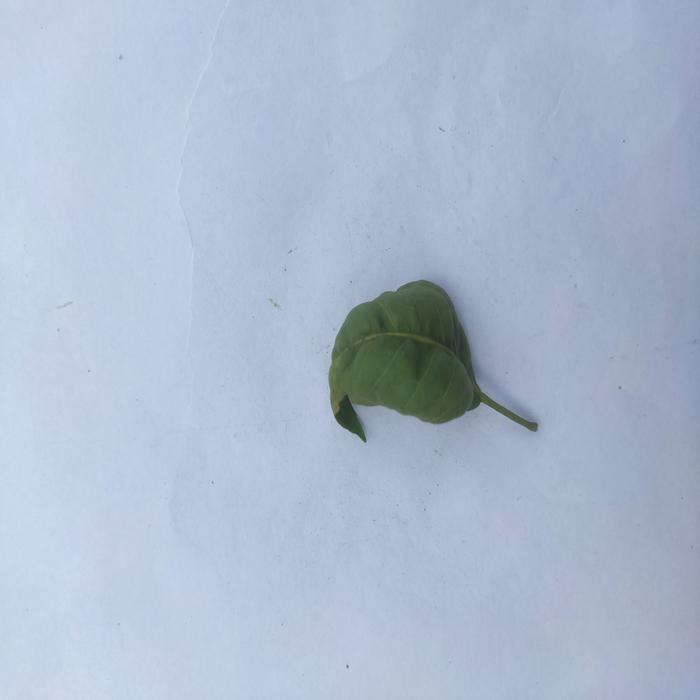
Crop: Aegle Marmelos
Leaf condition: Leaf_Curl